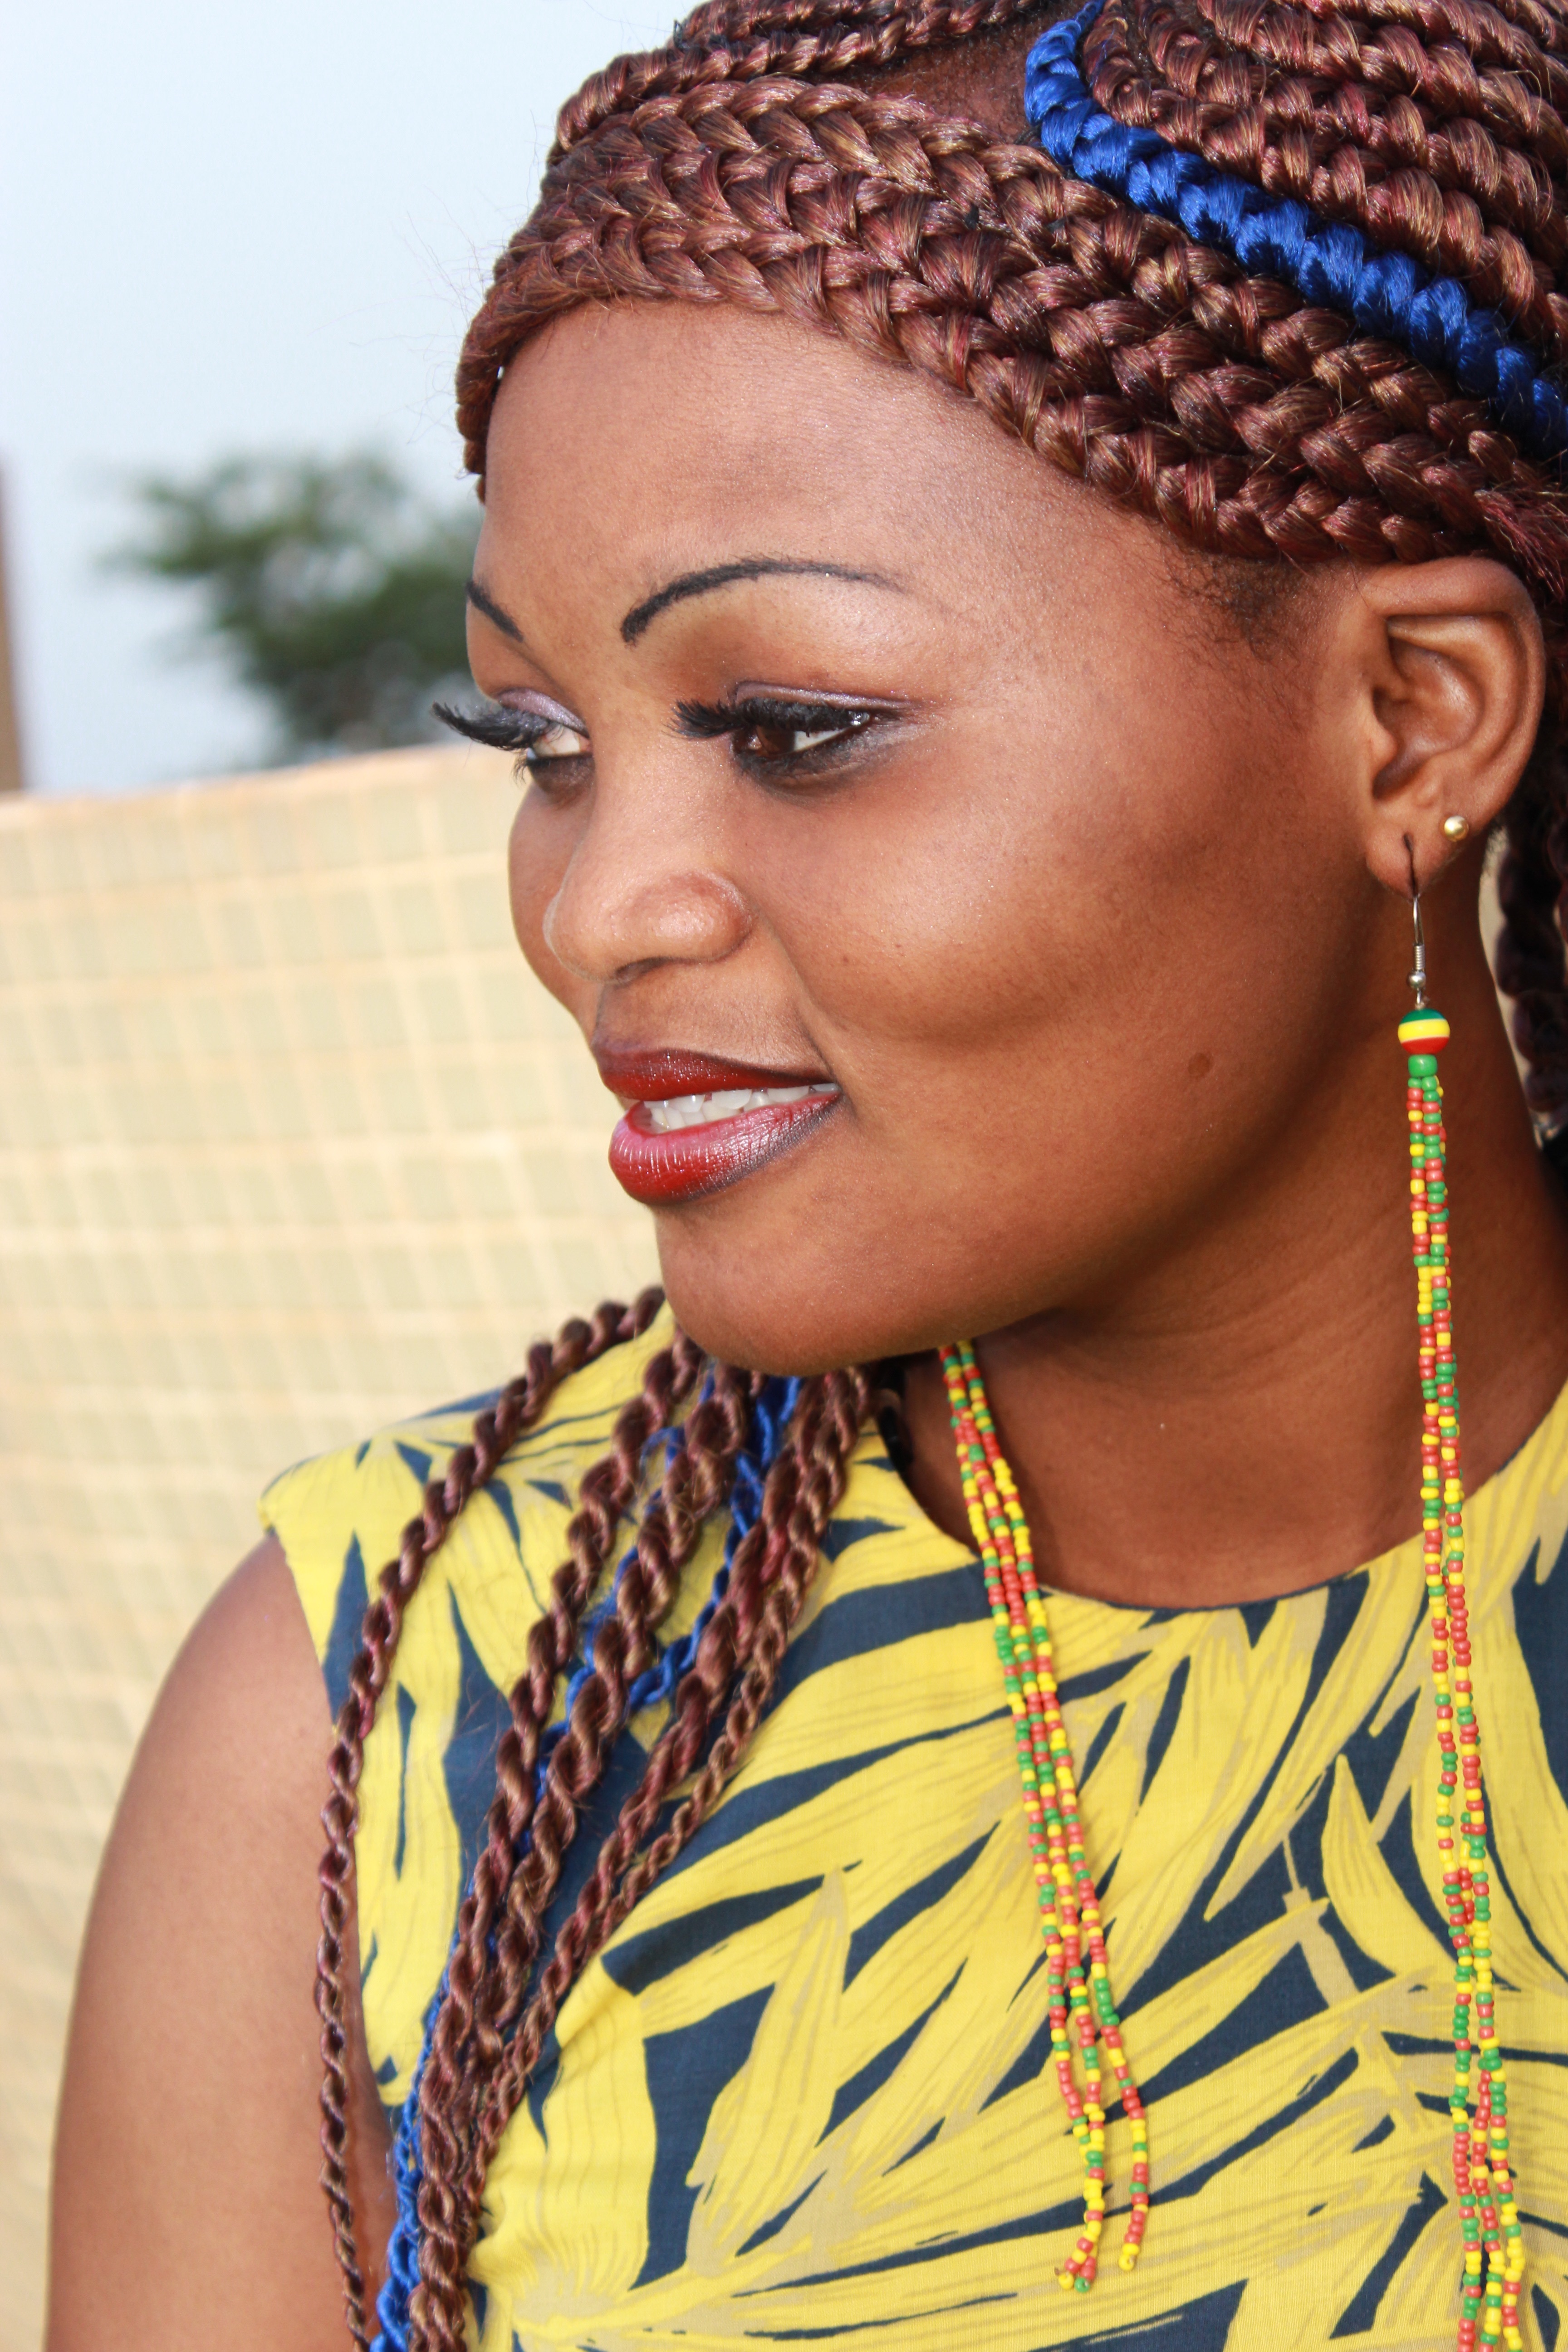
girl, woman, hair, female, portrait, model, africa, fashion, black, hairstyle, braid, feminine, long hair, face, beauty, body, african, joy of life